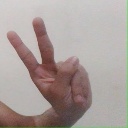
अक्षर: ऐ